South Bronx

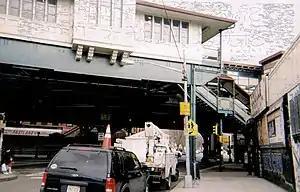
The New York City Subway's Simpson Street station, on Westchester Avenue between Simpson Street and Southern Boulevard, opened in 1904 and is listed in the National Register of Historic Places.

Hip hop is a broad conglomerate of artistic forms that originated as a specific street subculture within South Bronx communities during the 1970s in New York City. Hip hop as music and culture formed during the 1970s when block parties became increasingly popular in New York City, particularly among African American and Latin Americans residing in the Bronx. Block parties incorporated DJs who played popular genres of music, especially funk and soul music. For example, many DJs played music by the artist James Brown. Some songs played at these South Bronx house parties included "Give it Up or Turn it Loose" by James Brown and "Get Ready" by Rare Earth.